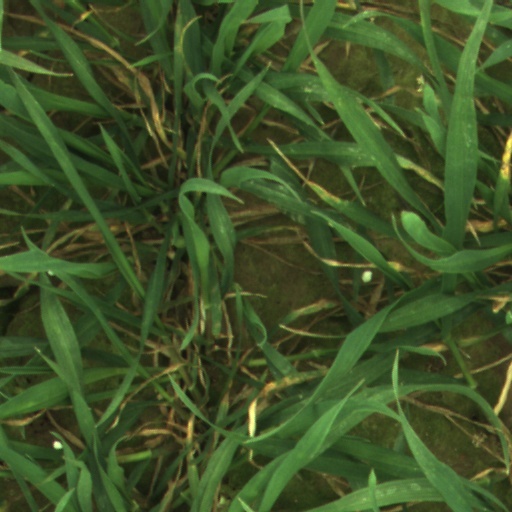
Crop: wheat